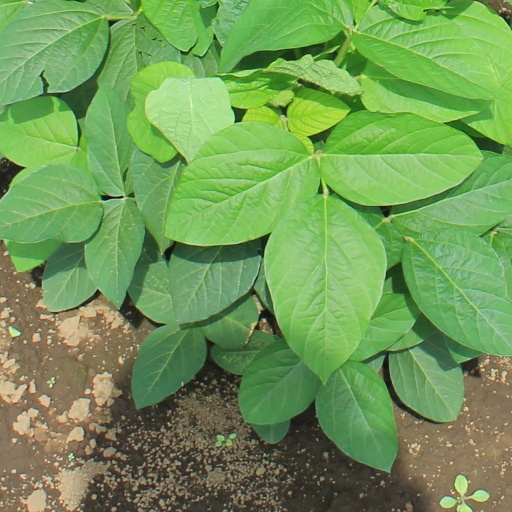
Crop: soybean